Charles Tefft

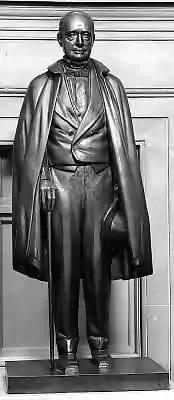
Hannibal Hamlin, National Statuary Hall Collection, US Capitol, Washington D.C.

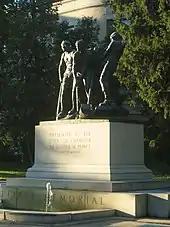
Luther Peirce Memorial, Bangor Maine

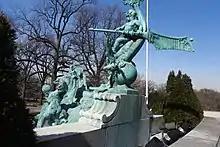
Fountain of Life, Bronx

Charles (or Carl) Eugene Tefft (September 22, 1874 – September 20, 1951) was an American sculptor born in Brewer, Maine. His statue of Hannibal Hamlin is one of Maine's two statues in the National Statuary Hall Collection located in the US Capitol in Washington D.C. A second Tefft statue of Hamlin stands in Norumbega Mall (a public park) in downtown Bangor, Maine.